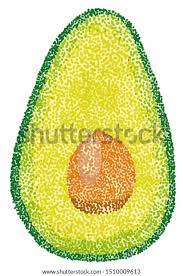
Label: Avocado